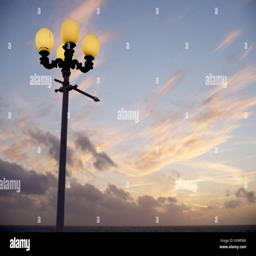
street lights at sunset by the sea